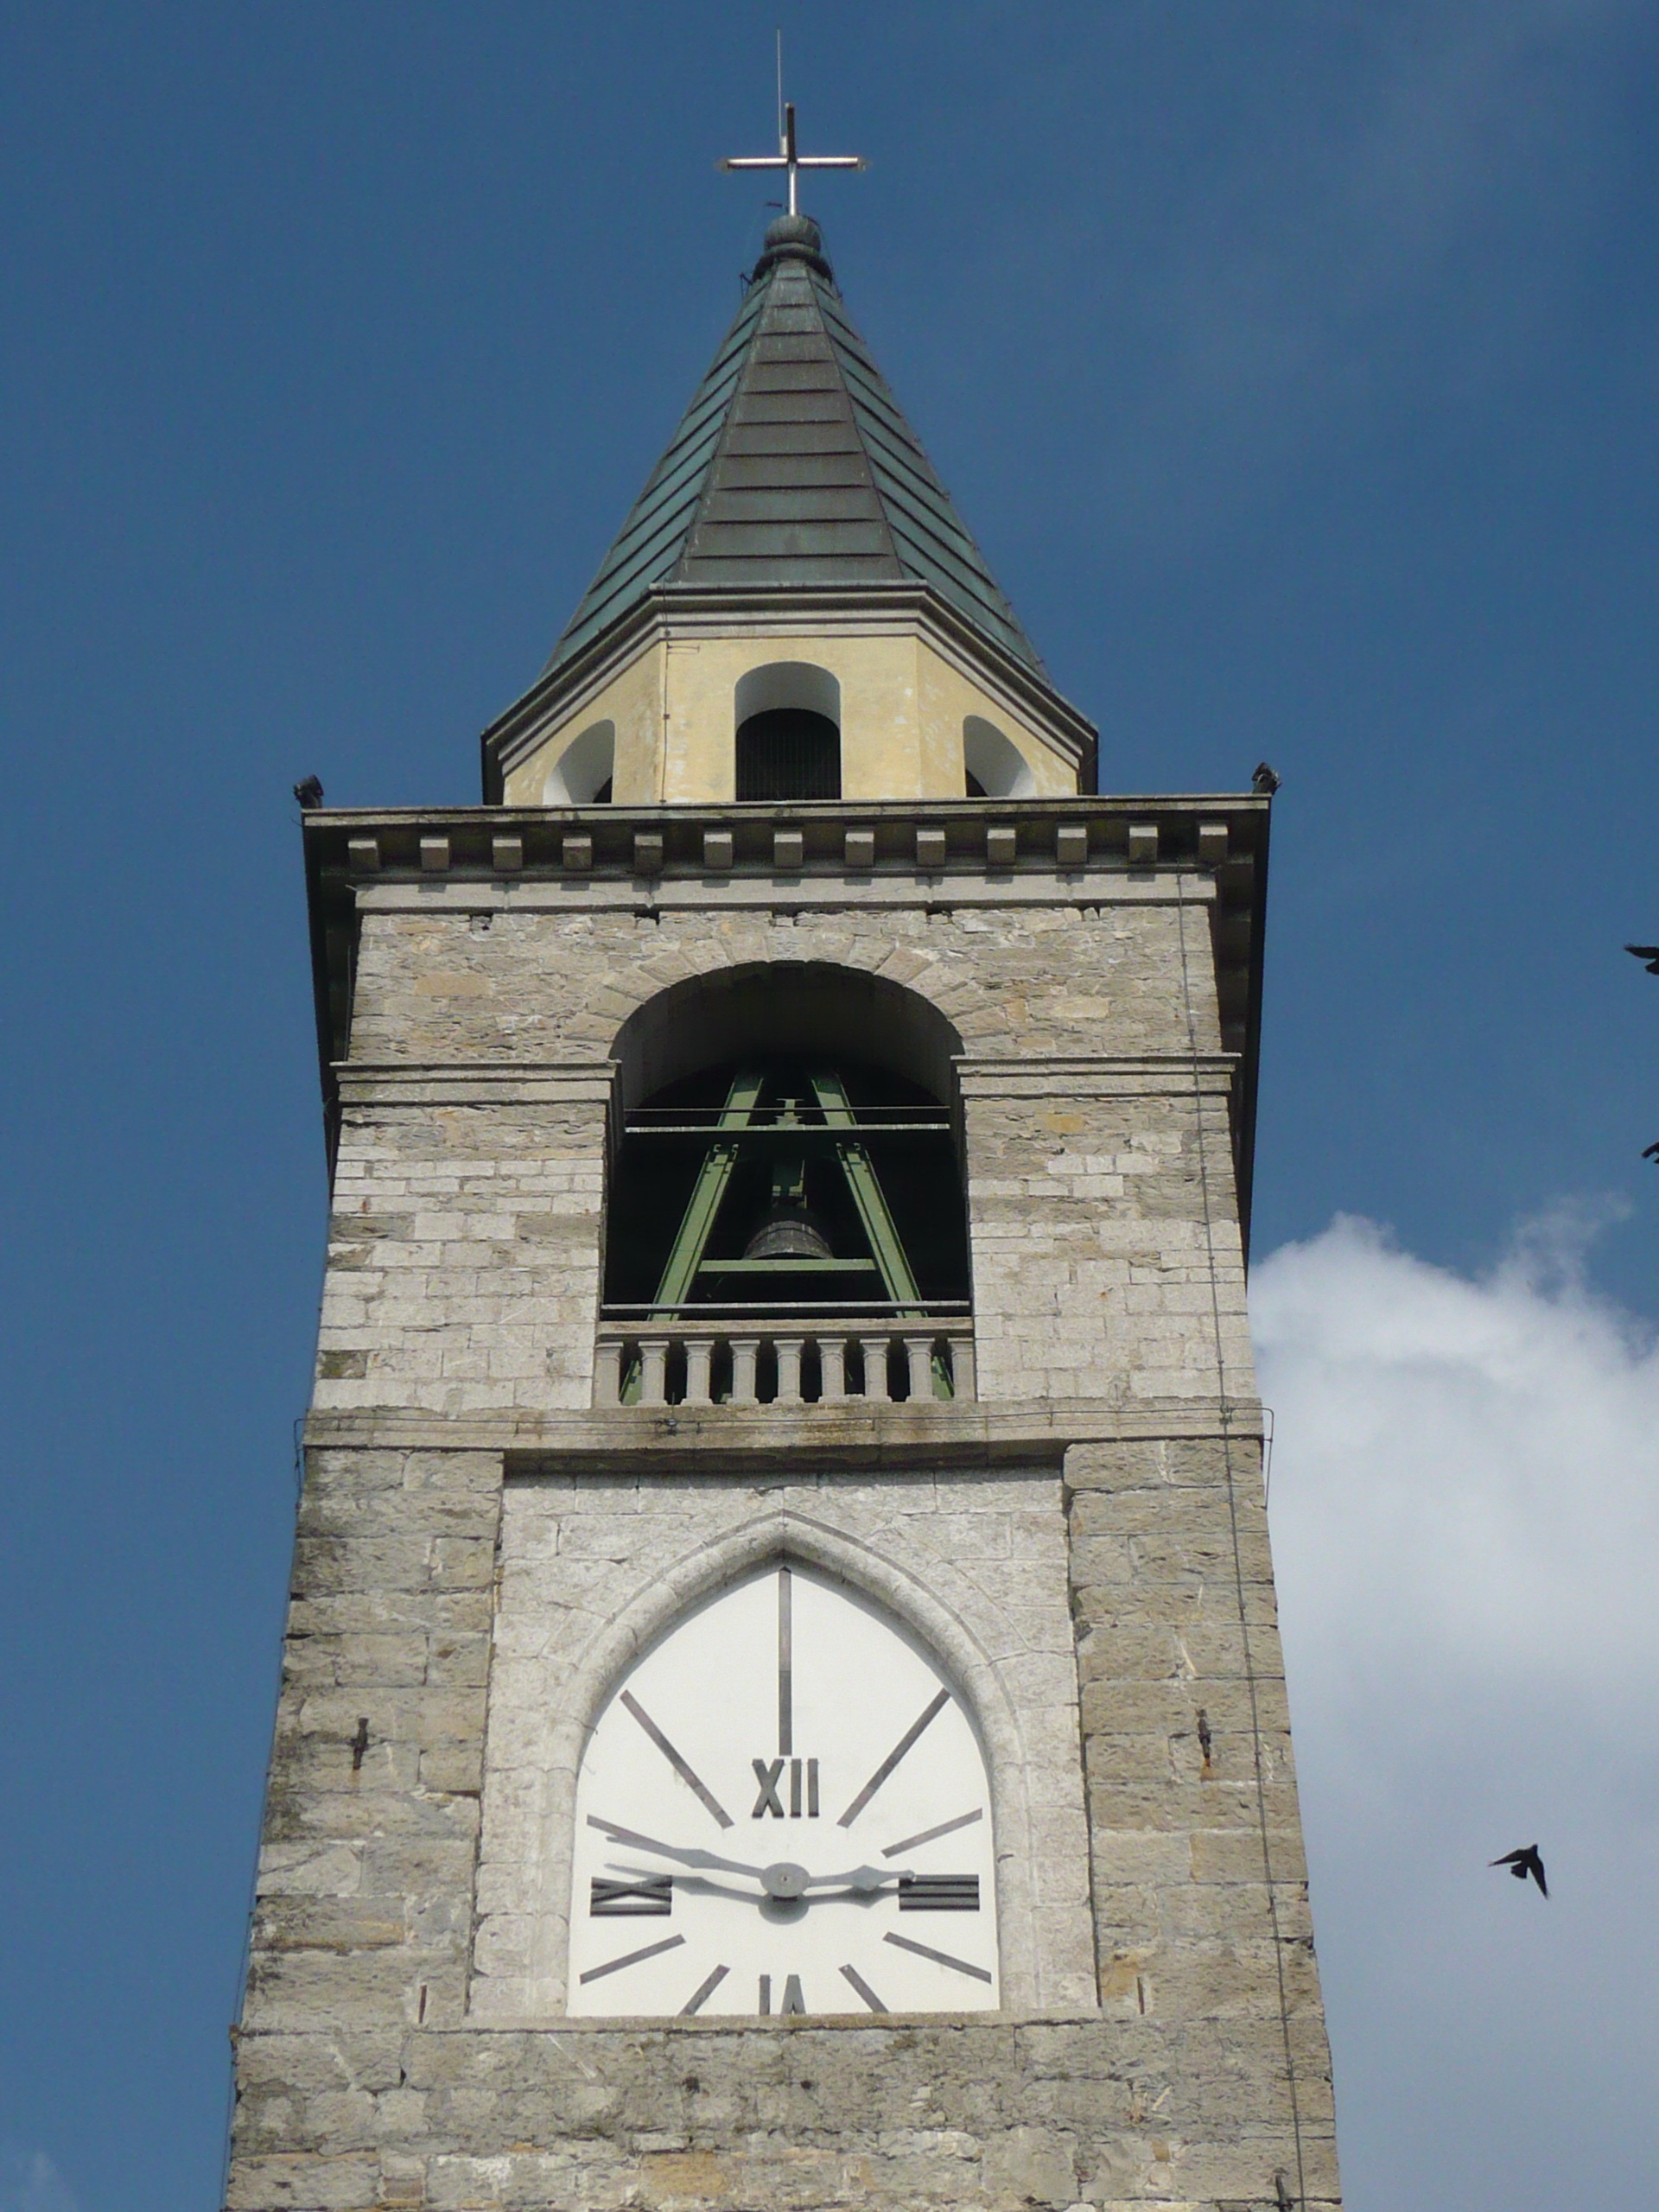
building, bell, tower, landmark, italy, church, chapel, place of worship, clock tower, bell tower, steeple